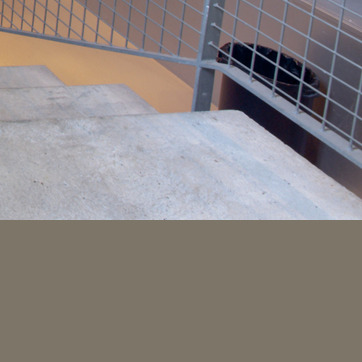
Material: stone